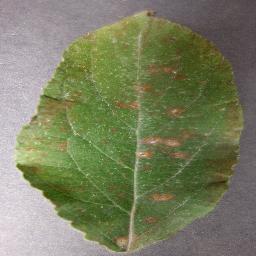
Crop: apple
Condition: cedar_rust